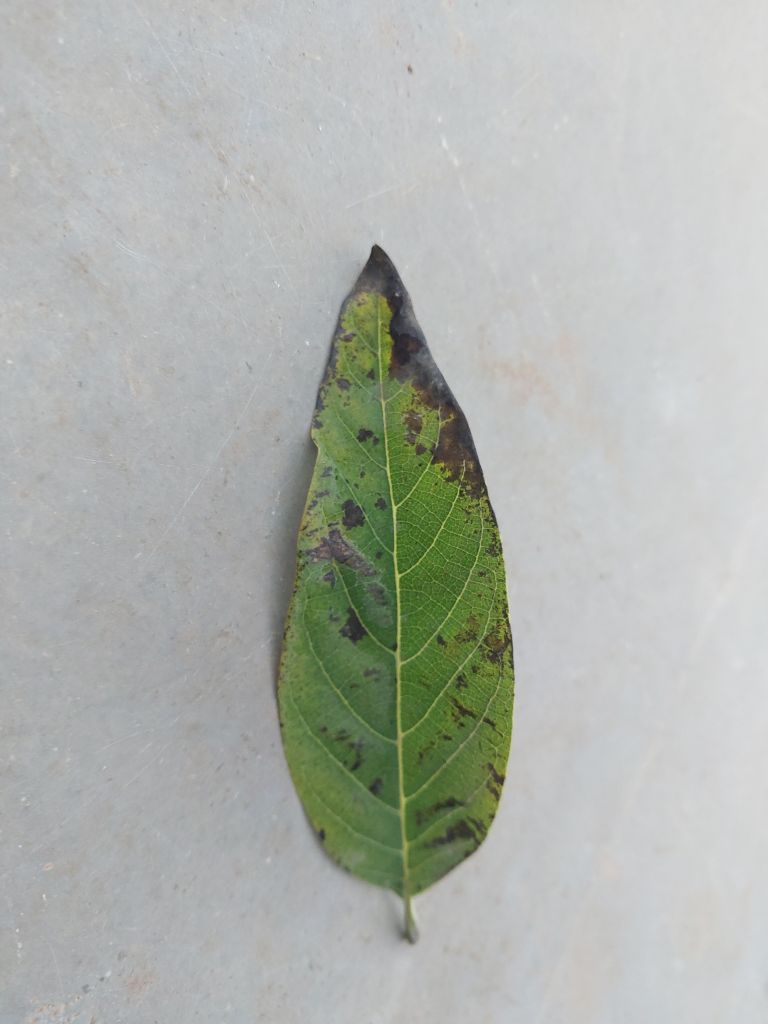
Disease label: Leaf spot on Leaves